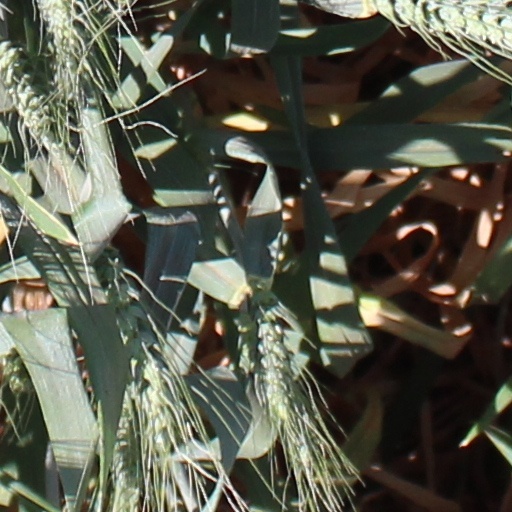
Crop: wheat